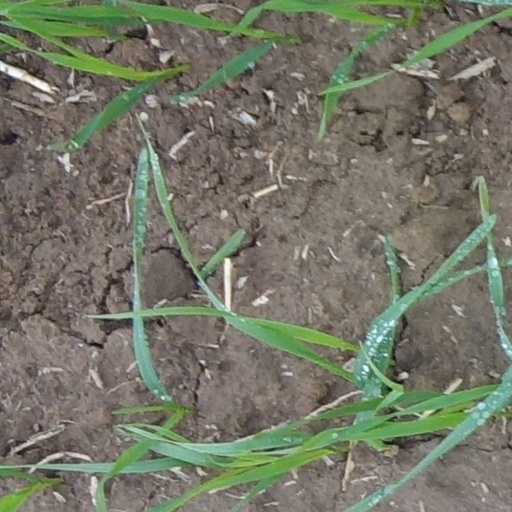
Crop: wheat